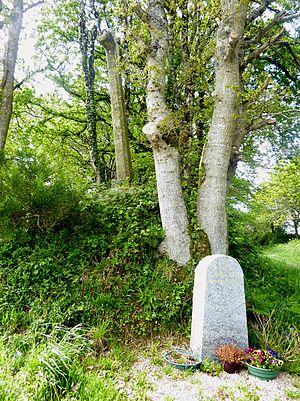
Stèle commémorative à la mémoire de P. Mével, jeune résistant âgé de 21 ans, fusillé par les Allemands le 4 avril 1944 près de Kerséac'h
Scrignac [skʁiɲak], est une commune du département du Finistère, dans la région Bretagne, en France. La commune fait partie du Parc naturel régional d'Armorique.